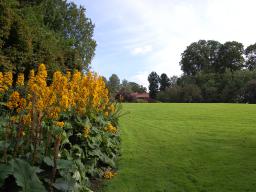
Label: Background_without_leaves